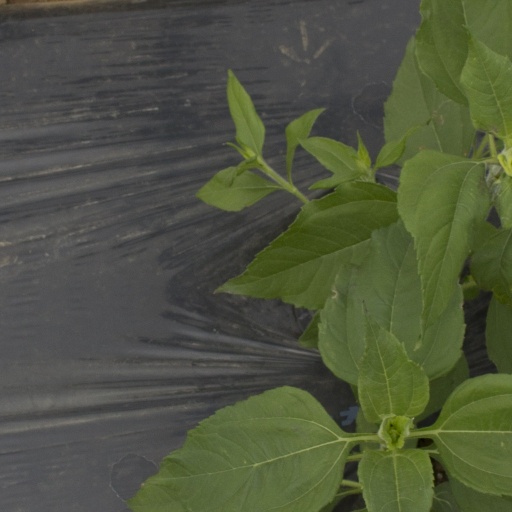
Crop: Jerusalem artichoke